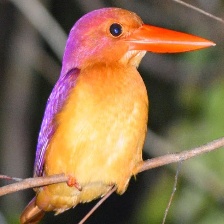
Species: RUDY KINGFISHER
Scientific name: HALCYON COROMANDA